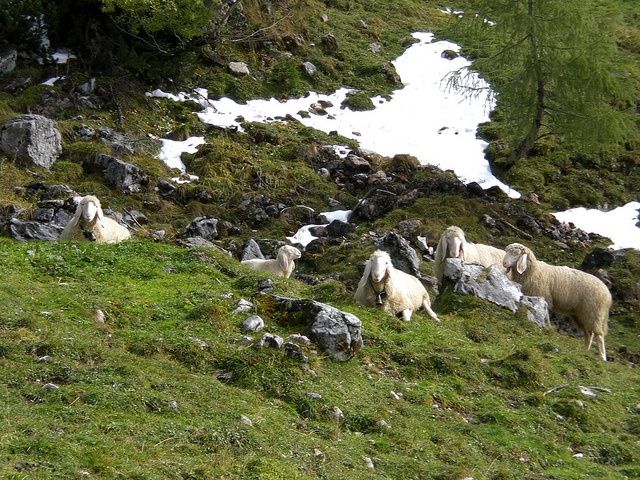
a group of sheep on a side of a grassy hill
A roup of sheep standing on a lush green rocky hillside.
many white sheep lying on a rocky ground
rabbit eared sheep standing on the side of a hill
a group of rams sitting on the side of a rocky hill